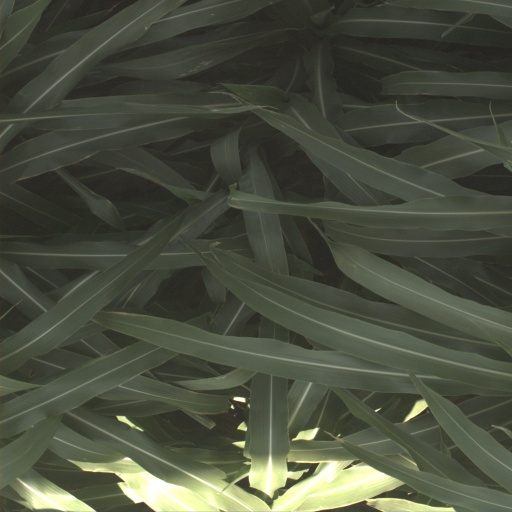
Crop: sorghum